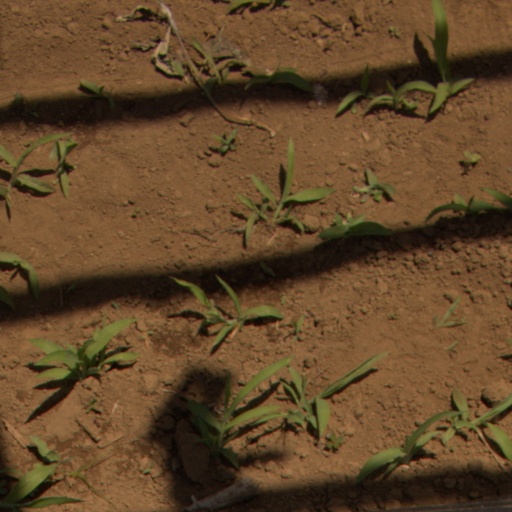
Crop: Jerusalem artichoke